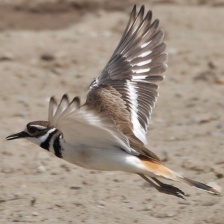
Species: KILLDEAR
Scientific name: CHARADRIUS VOCIFERUS